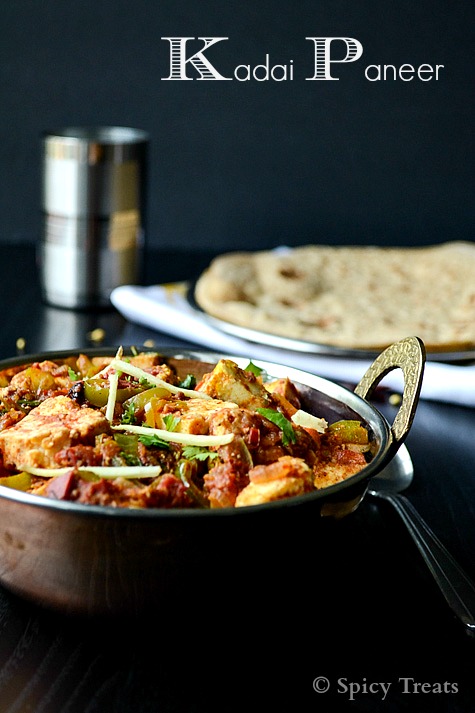
Dish: kadai_paneer